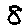
Label: 8